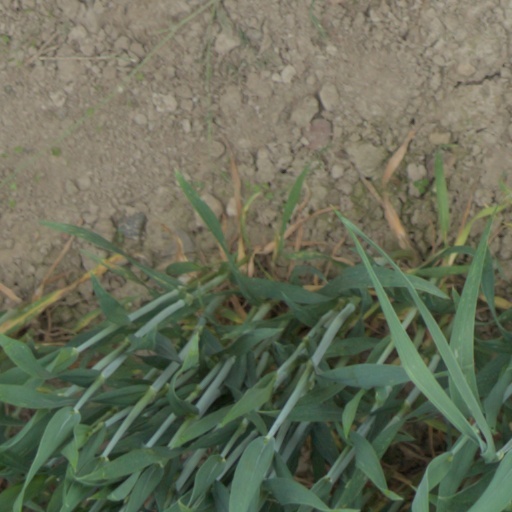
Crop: wheat